Wildlife of the Bronx

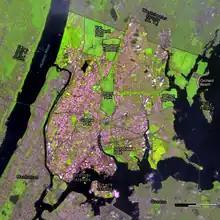
Satellite image of the Bronx from May 2022. Landsat near-infrared bands highlight areas of vegetation in false color.

The New York City borough of the Bronx is one of the most densely populated places in the United States, but is home to a wide range of wildlife. The borough has a land area of , of which 24 percent is parkland. Most of the open area (Van Cortlandt Park, Woodlawn Cemetery, Bronx Park, and Pelham Bay Park) is in the northern section of the borough, adjacent to Westchester County, allowing easy migration of animals from the mainland. The tree canopy of the Bronx cover 25% of the land area, hosting a wide range of avian species.